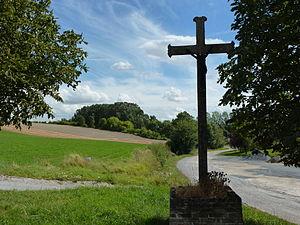
Barby est une commune française située dans le département des Ardennes, en région Grand Est.